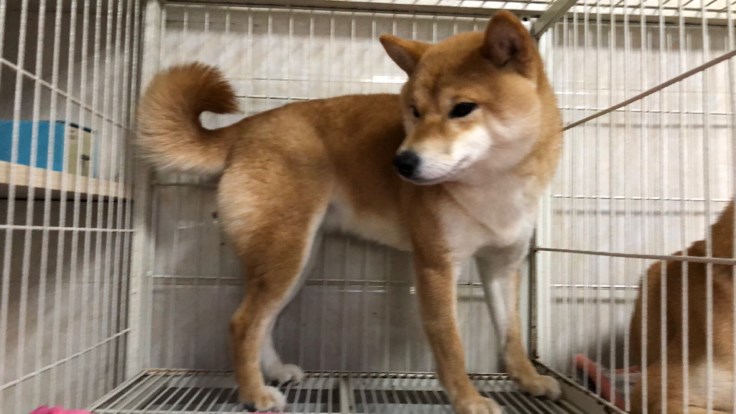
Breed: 1043-n000001-Shiba_Dog